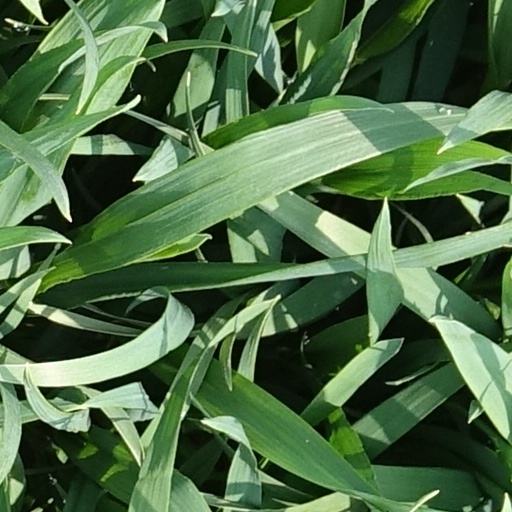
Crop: wheat